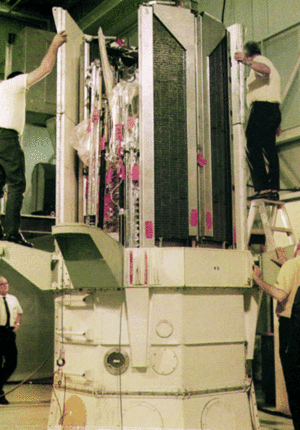
Orbiting Geophysical Observatory est une série de six satellites scientifiques américains de la NASA lancés entre 1964 et 1969 qui étudient l'atmosphère terrestre, la magnétosphère et le milieu interplanétaire. Tous ces satellites d'une masse d'environ 500 à 600 kg utilisent la même plate-forme mais emportent des instruments scientifiques différents.